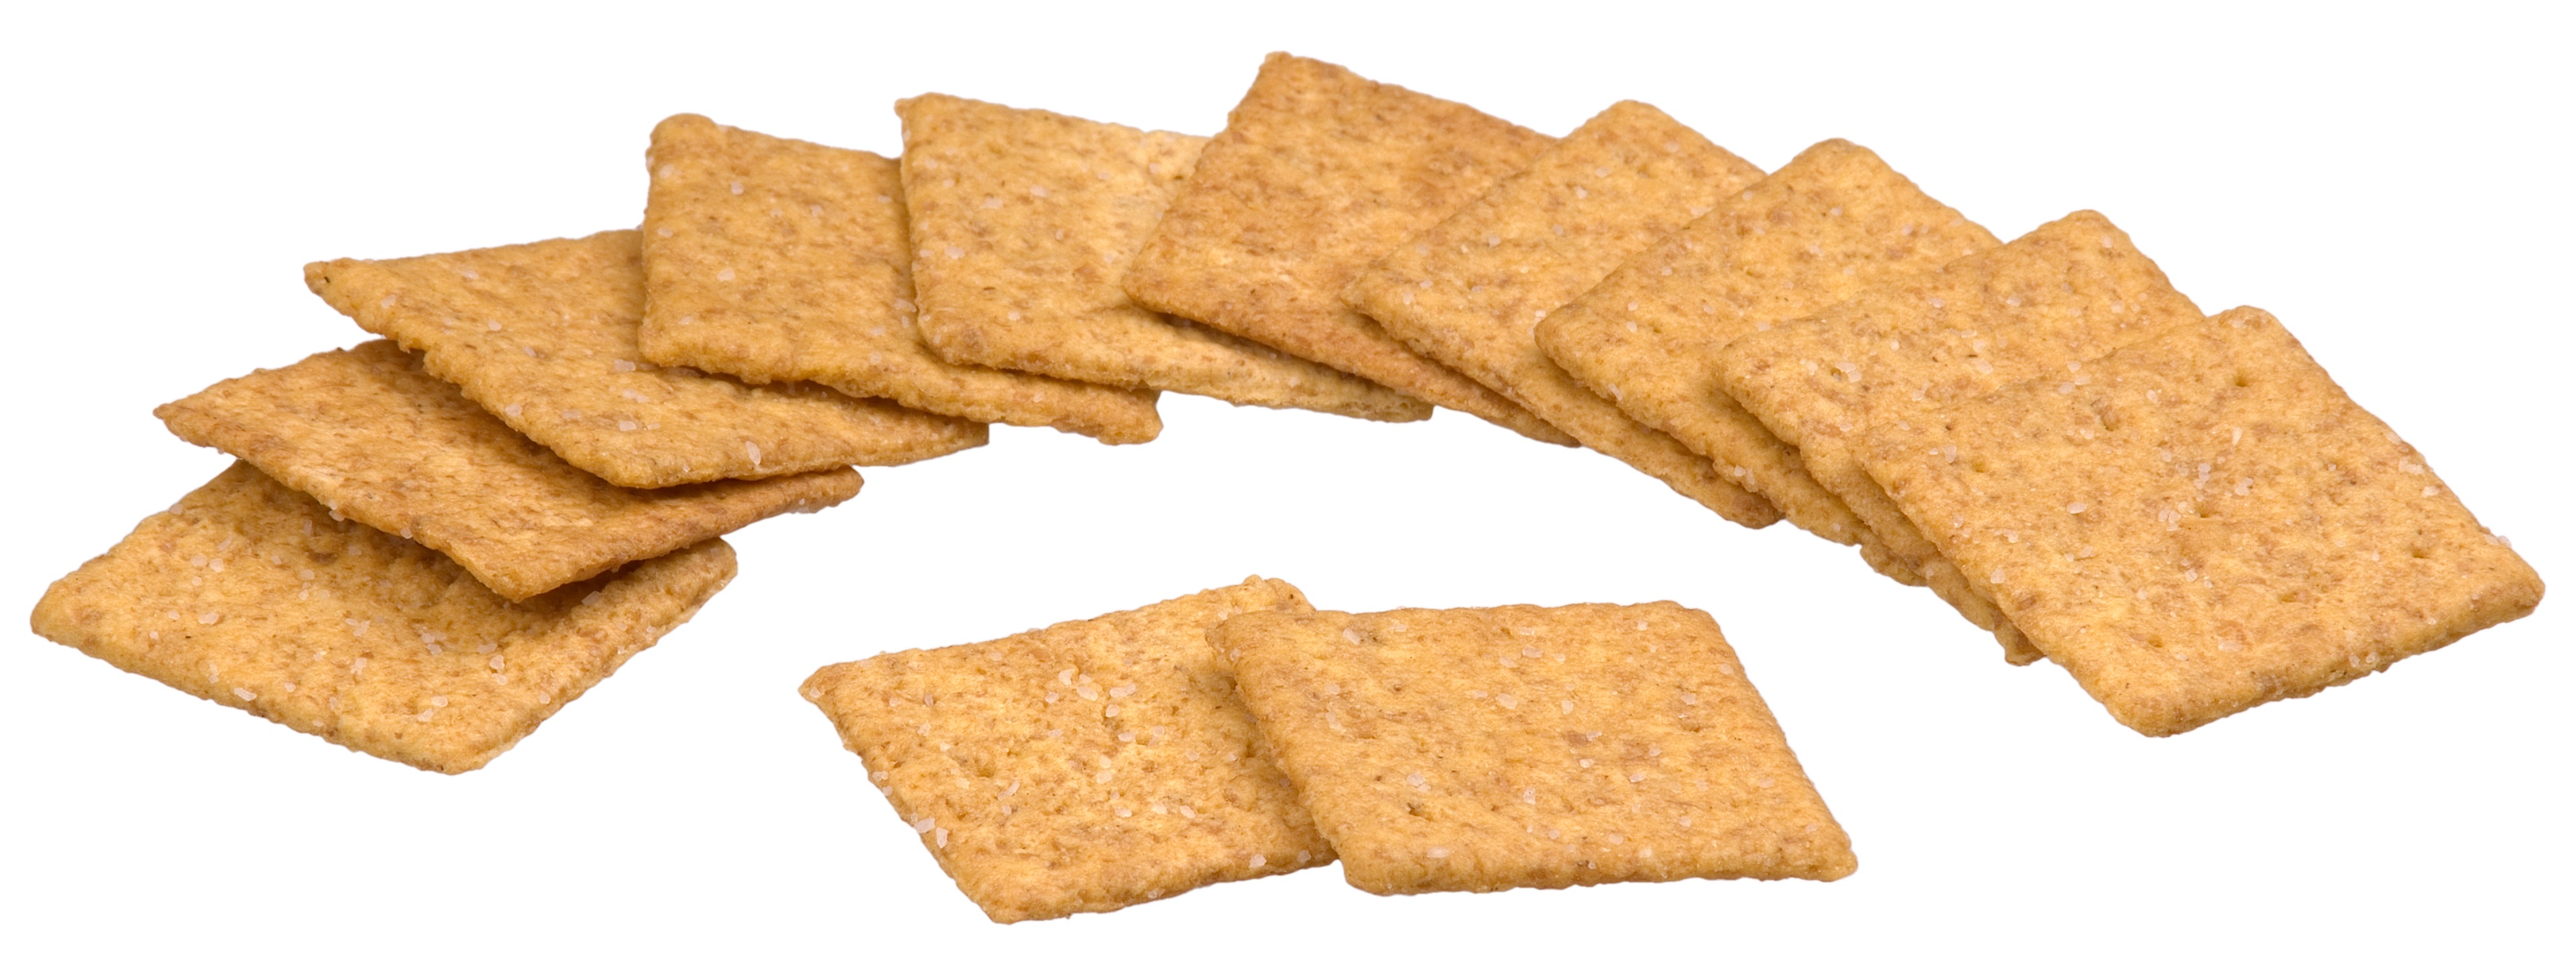
wheat, dish, food, biscuit, dessert, eat, cuisine, cracker, crackers, diet, baked goods, grass family, snack food, cookies and crackers, whole grain, sliced bread, tortilla chip, thins